World Gone Sour

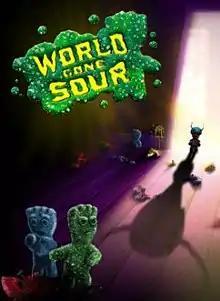

World Gone Sour is a 3D side-scrolling platform game which promotes Sour Patch Kids, a type of sour gummy candy. It was developed by Canadian studio Playbrains and published by Capcom and released on December 20, 2011 for Windows. A PlayStation Network version was released on April 10, 2012, with an Xbox Live Arcade version released a day later.